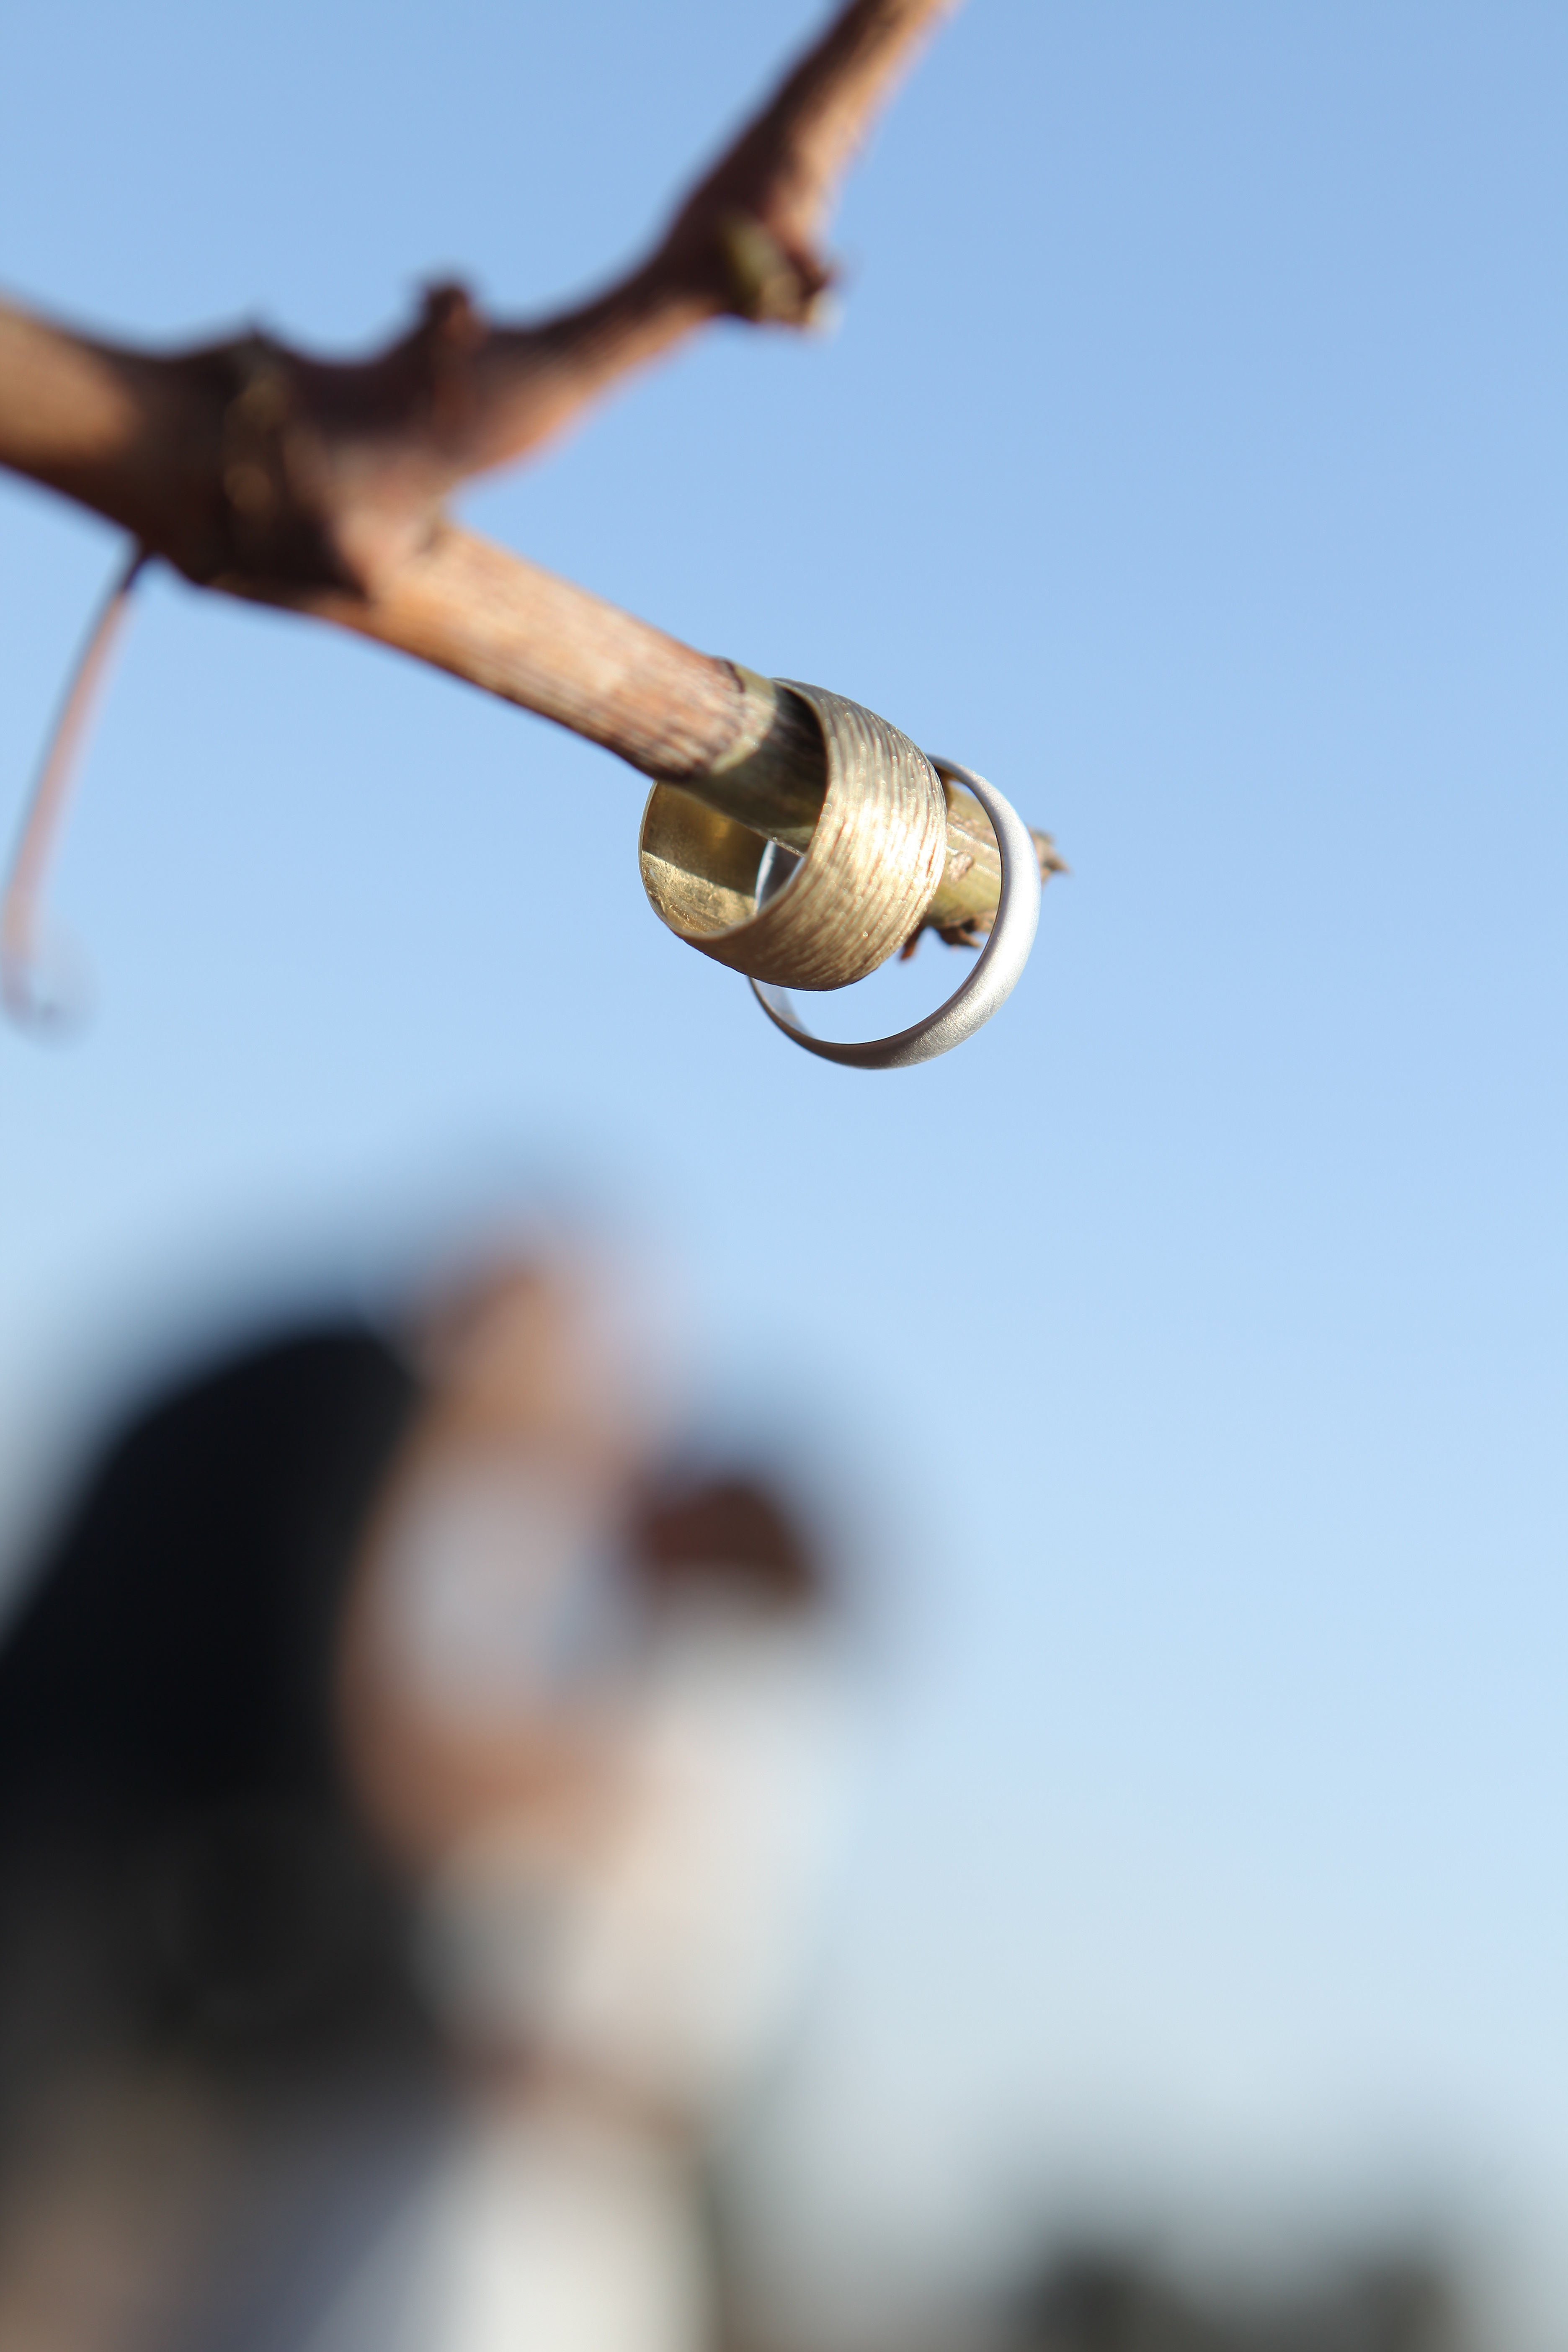
hand, branch, photography, leaf, flower, spring, close up, macro photography